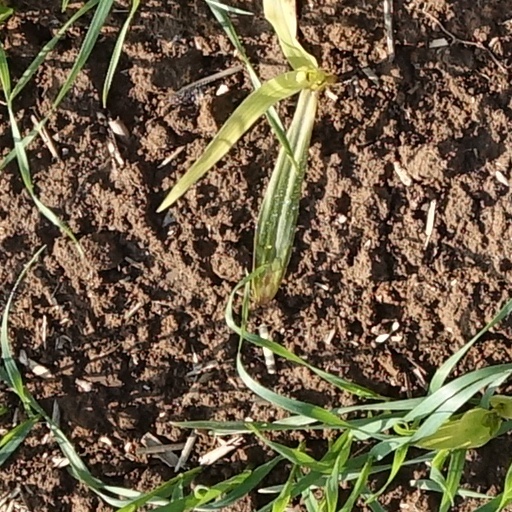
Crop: wheat